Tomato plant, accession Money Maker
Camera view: vertical (180 deg); turntable rotation: 270 degrees
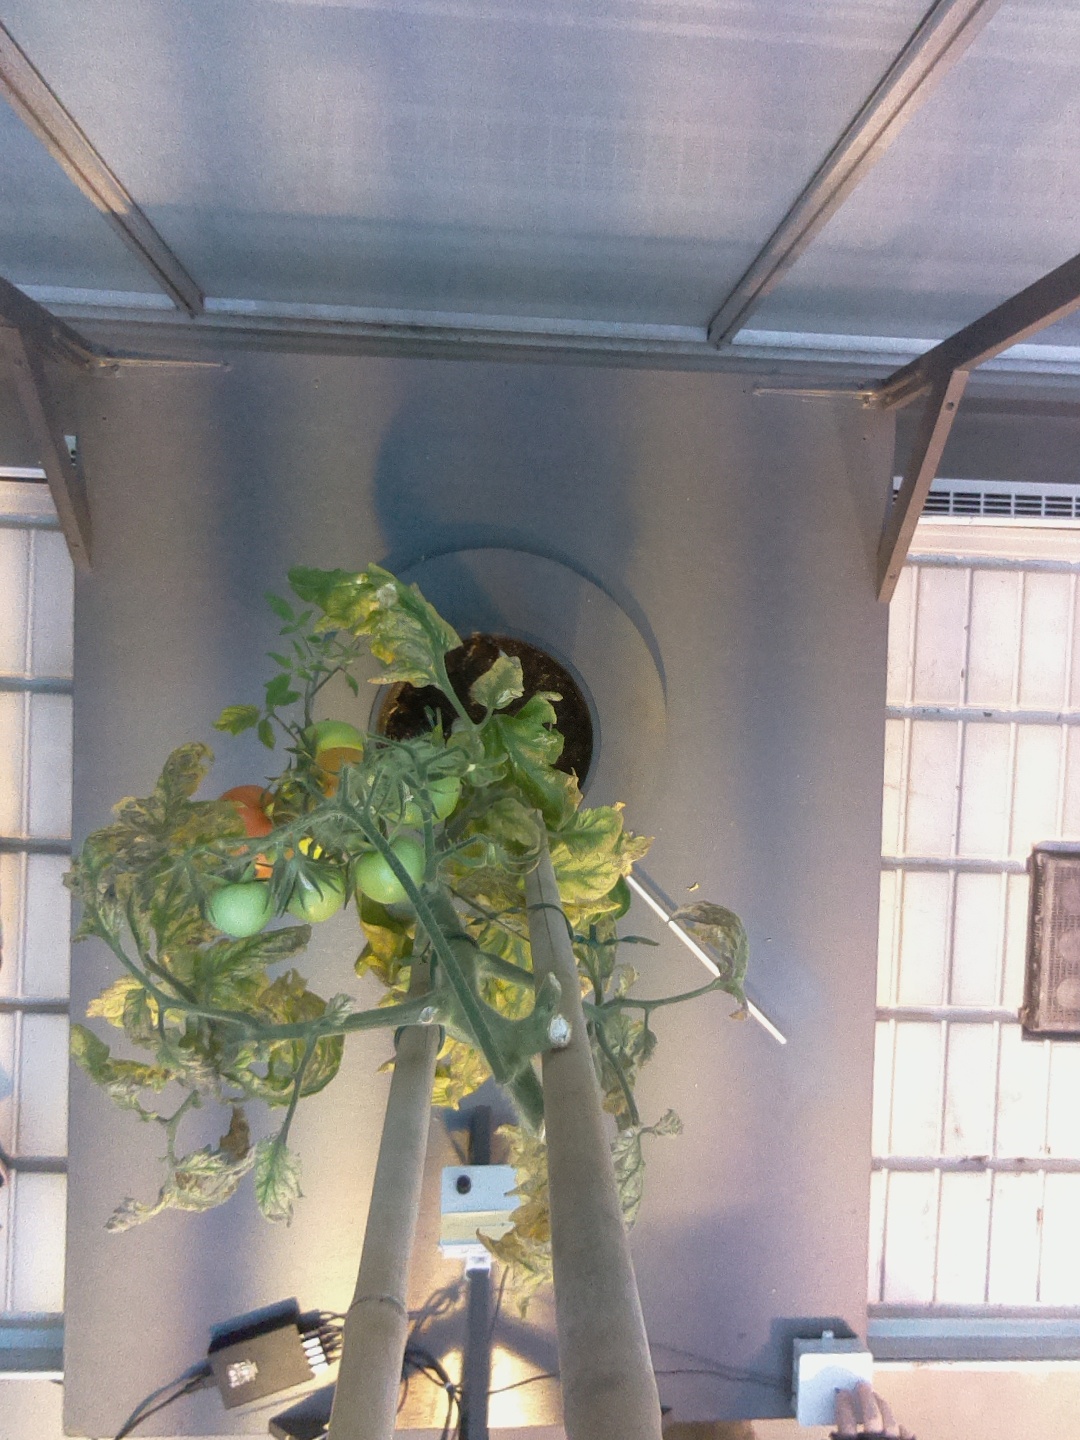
BBCH growth stage 82: 20%-30% of fruits show typical fully ripe color